Pathology (film)

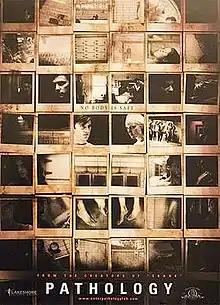
Promotional film poster

Pathology is a 2008 crime-horror film directed by Marc Schölermann, written by Mark Neveldine and Brian Taylor, and starring Milo Ventimiglia, Michael Weston, Alyssa Milano, and Lauren Lee Smith. The film premiered April 11, 2008 in the United Kingdom and opened in limited release in the United States on April 18, 2008.